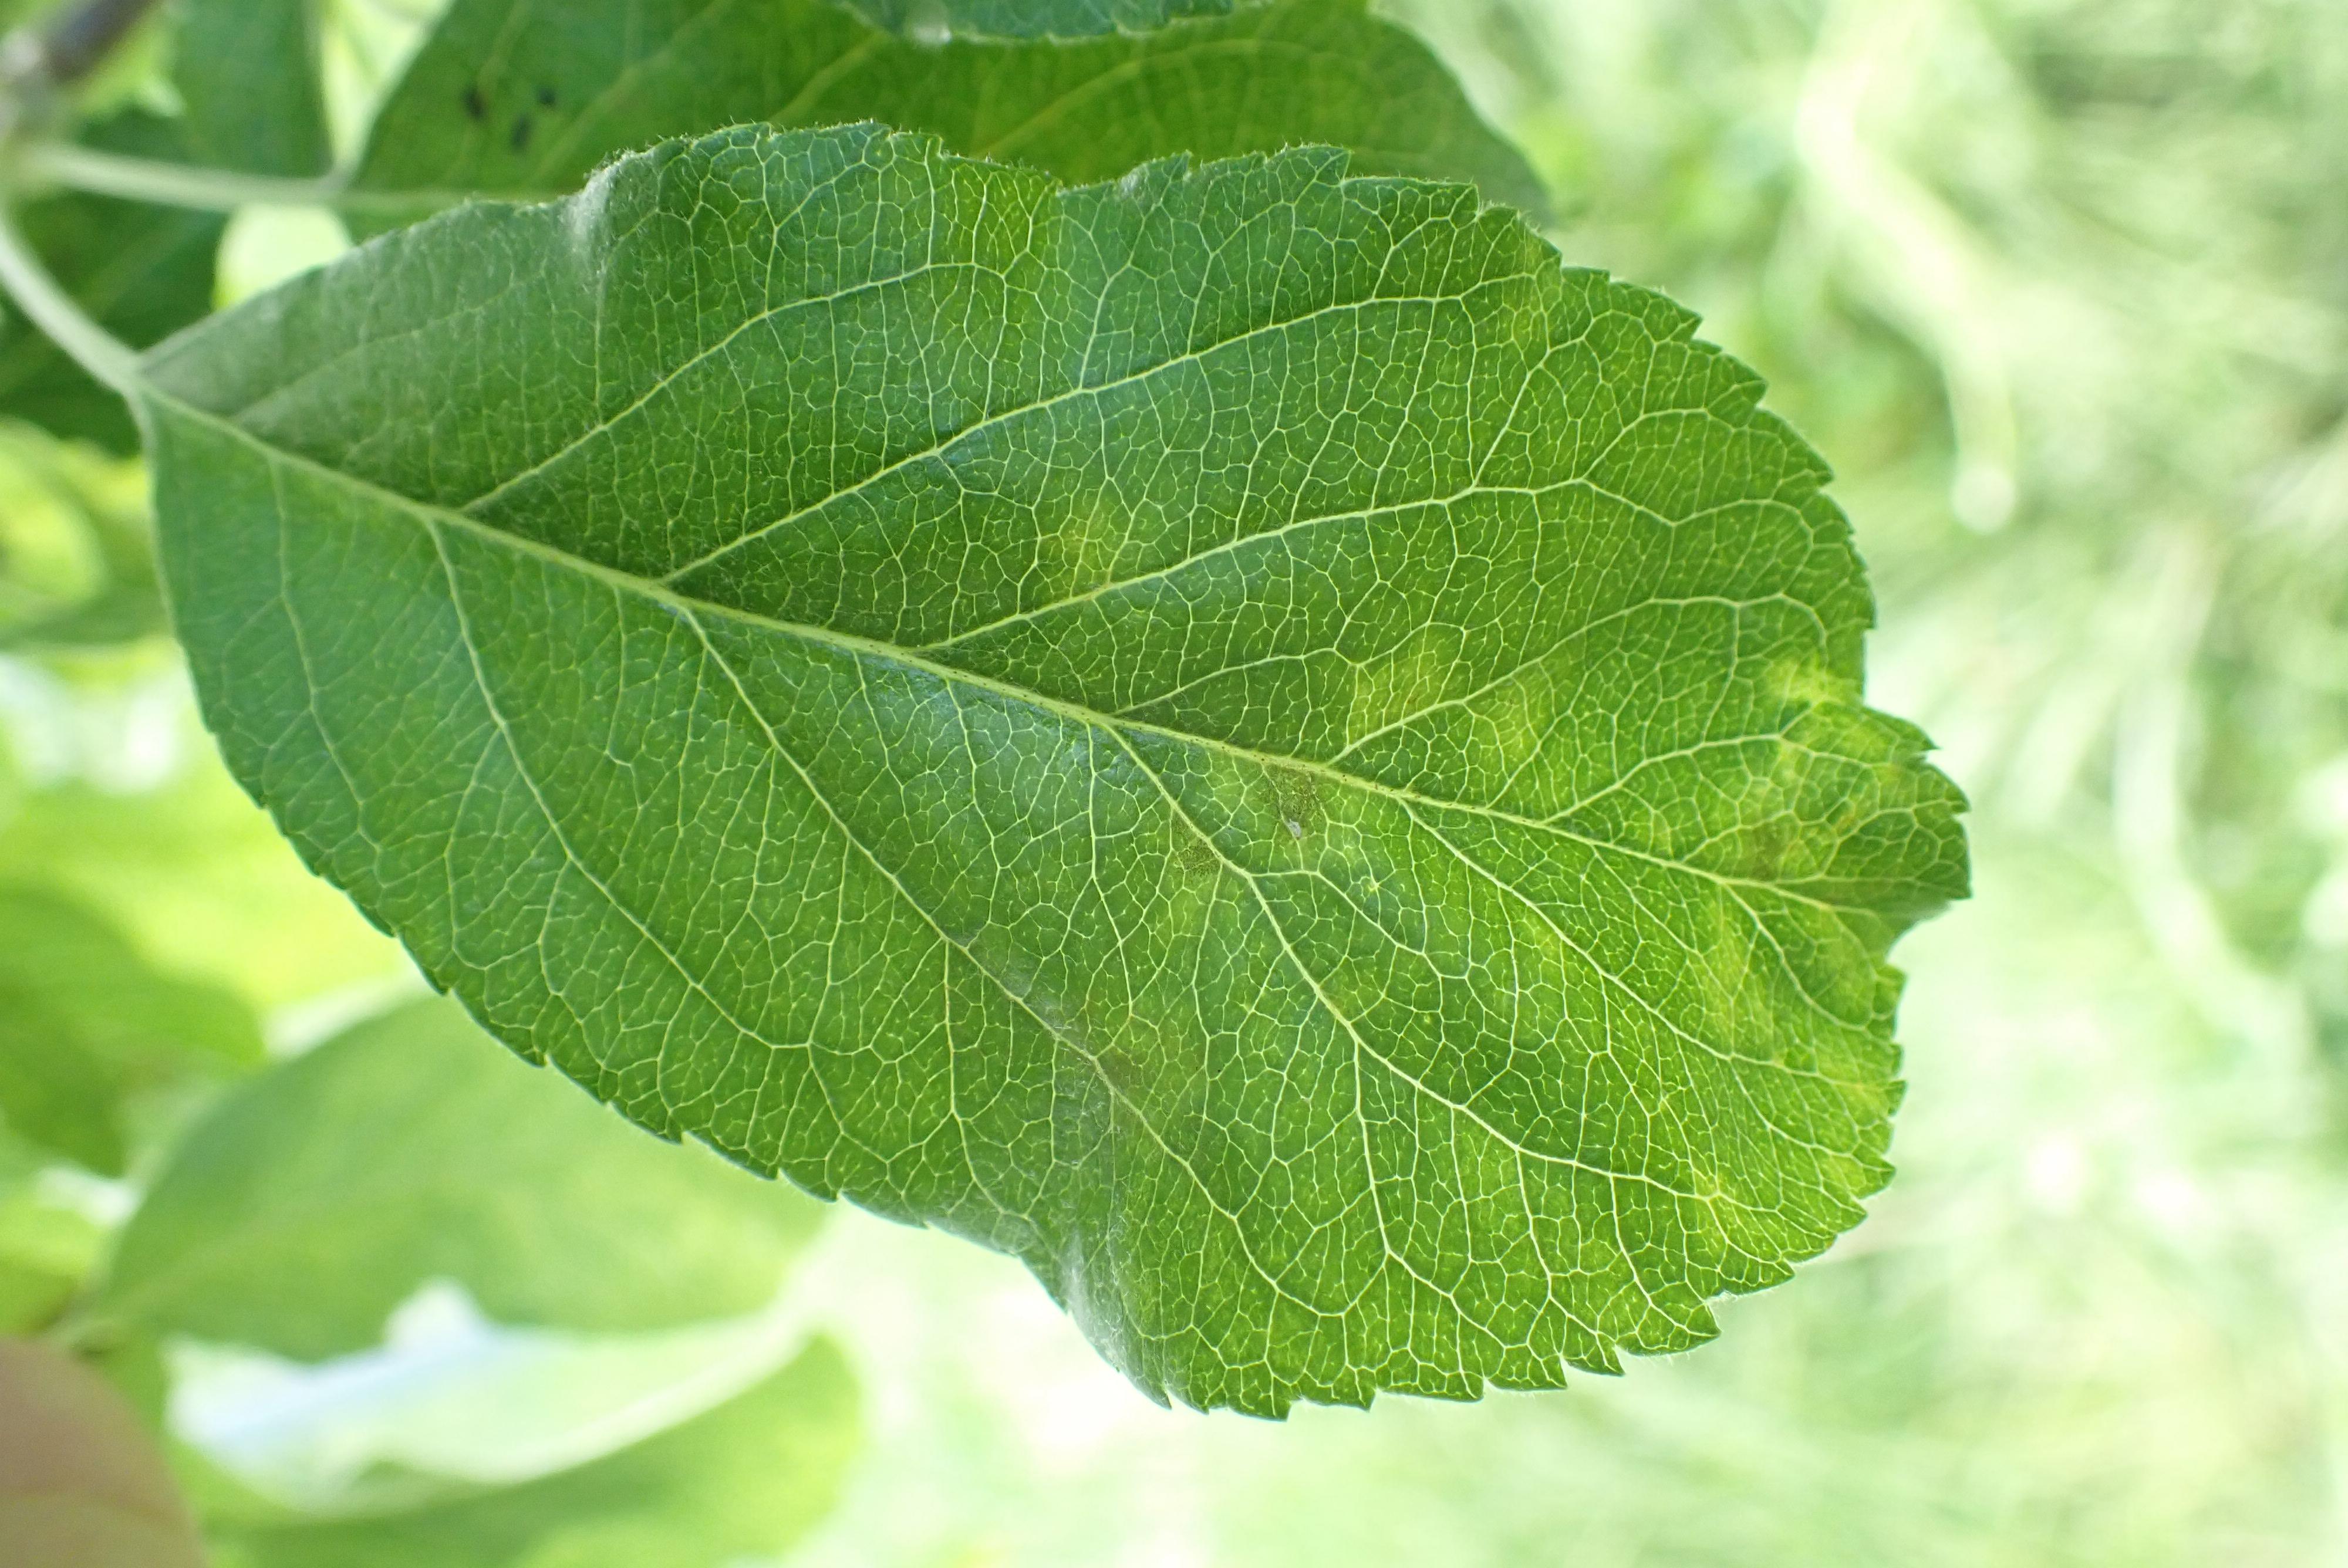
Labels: scab